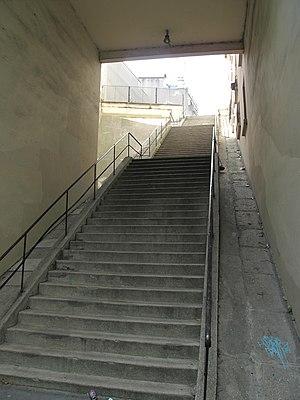
Escalier permettant d'accéder à la butte Bergeyre. Il relie la rue Manin en contre bas à la rue Barrelet-de-Ricou au sommet de la butte, Paris 19e arr.
La butte Bergeyre est un micro-quartier du 19ᵉ arrondissement de Paris, en France.